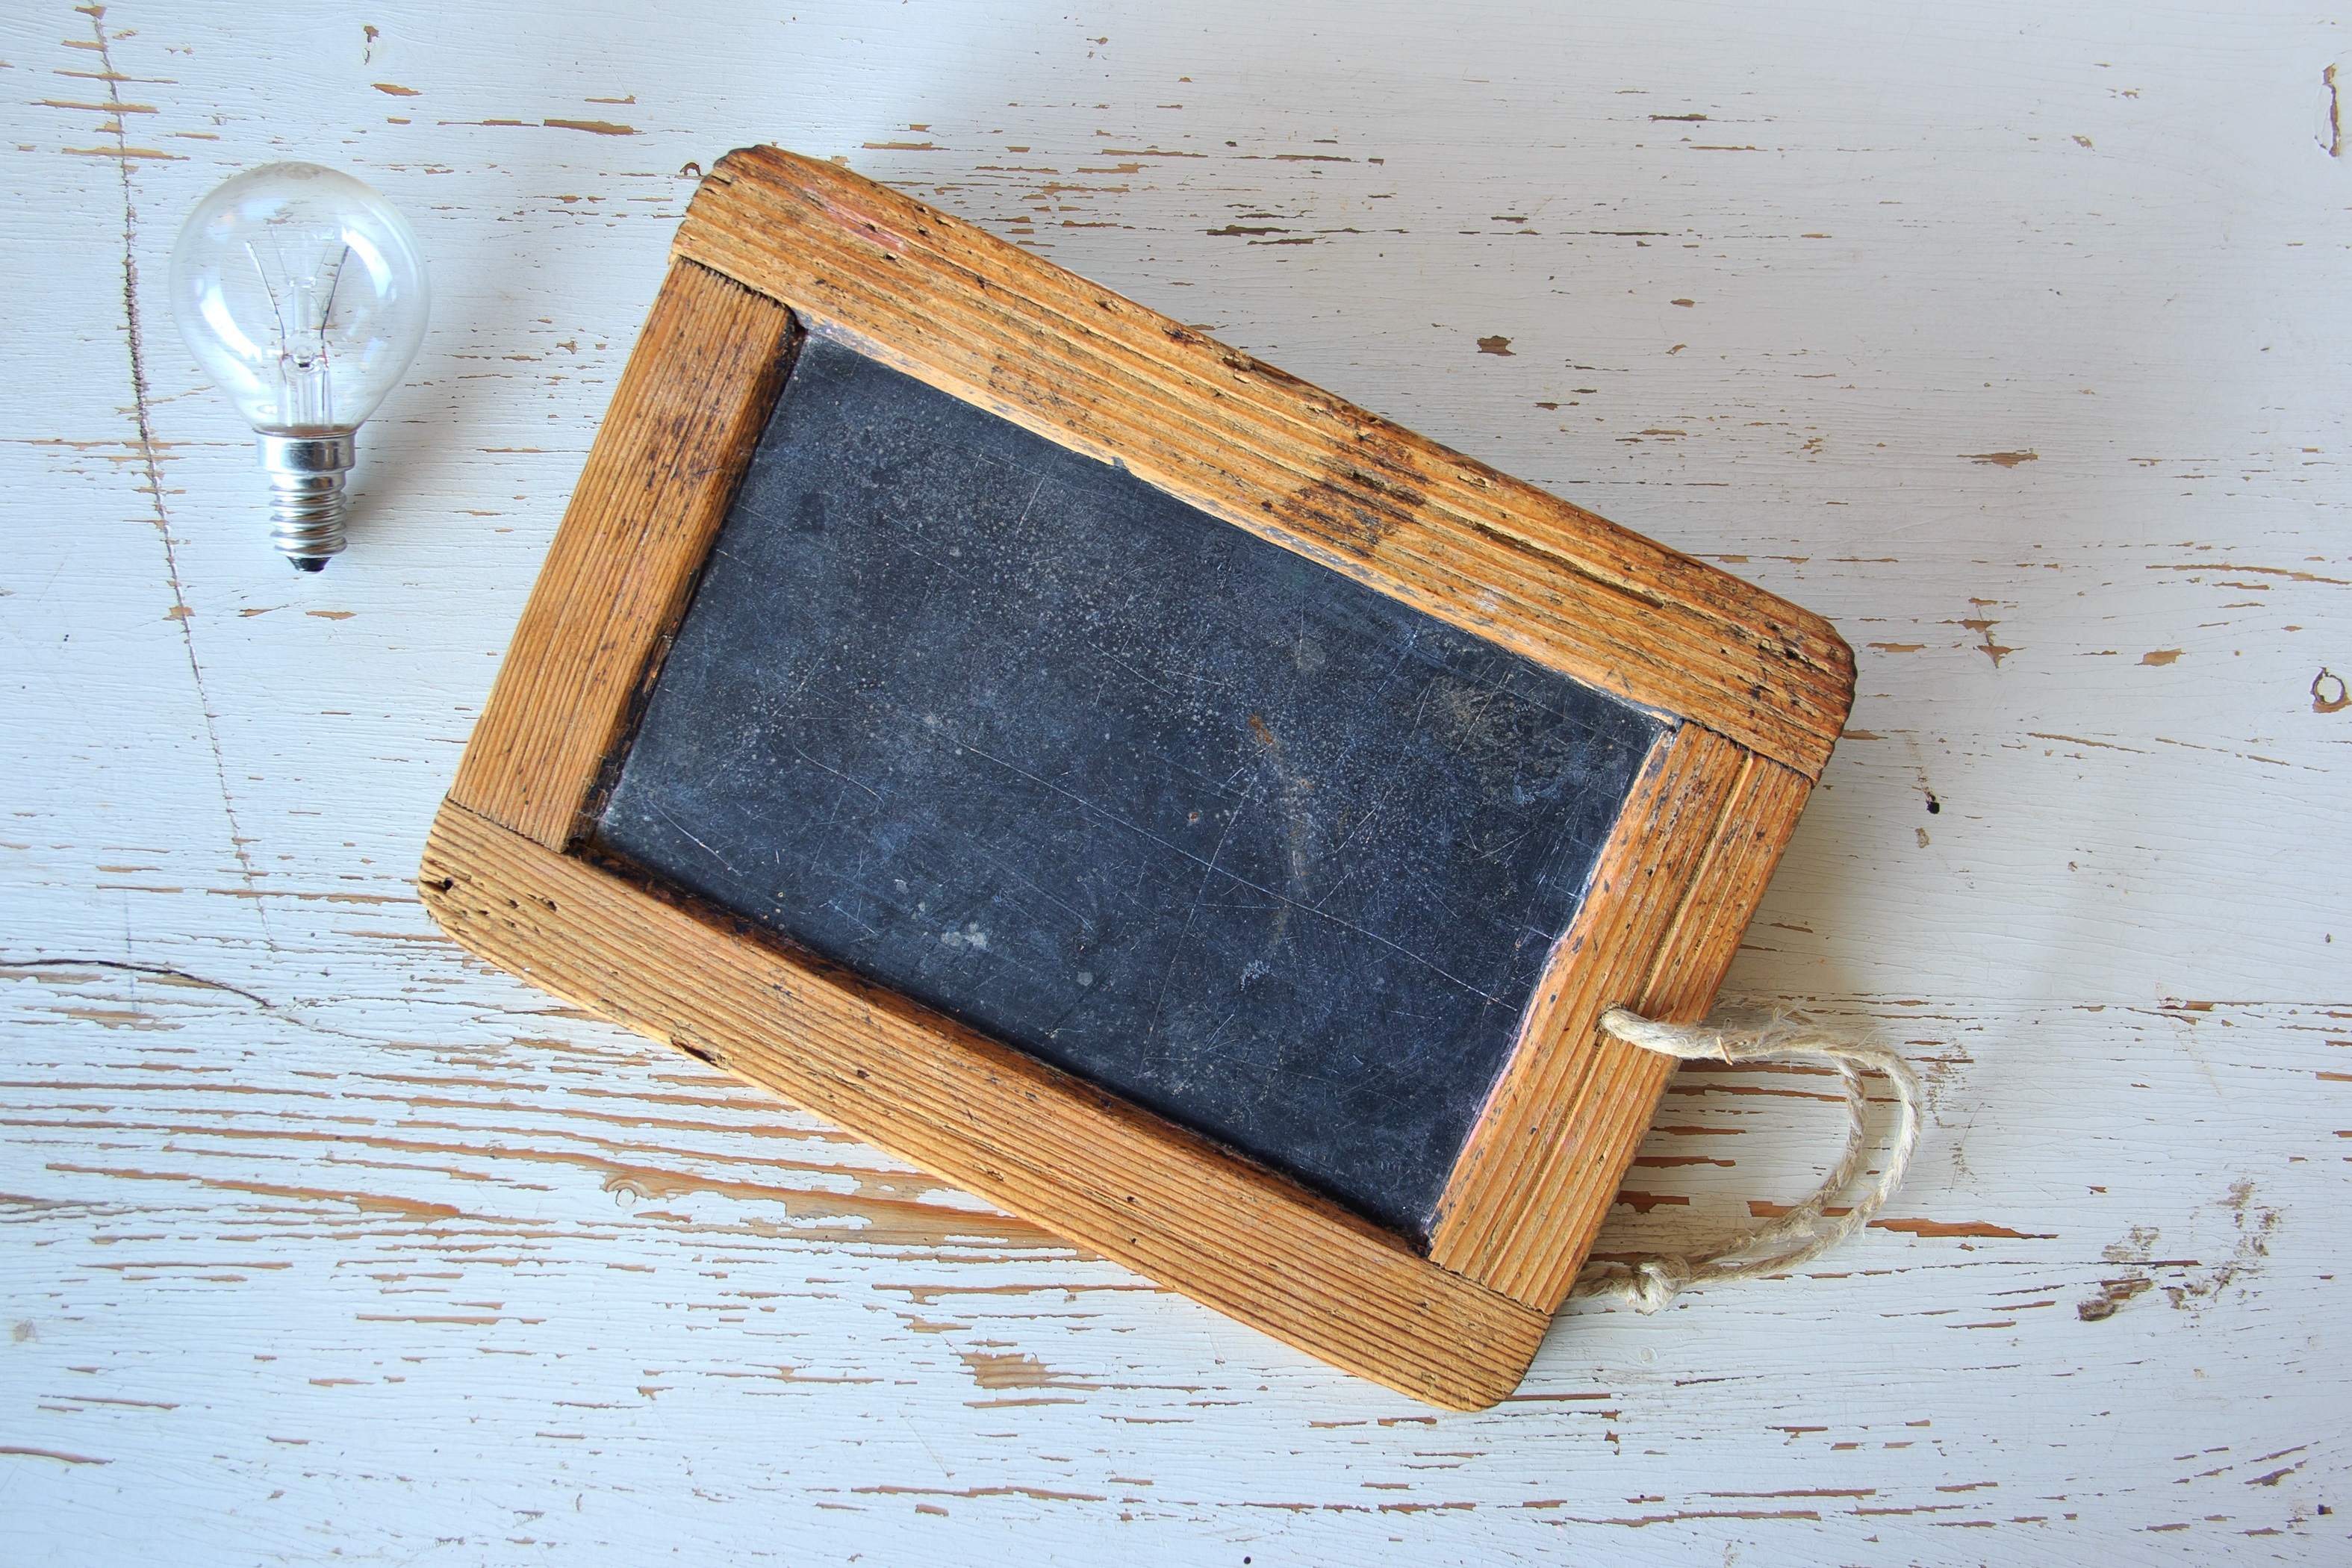
read, light, wood, vintage, old, rustic, symbol, bulb, blackboard, frame, plate, think, student, child, business, lamp, historic, black, lightbulb, energy, education, write, chalkboard, sketch, drawing, creativity, chalk, strategy, rectangle, inspiration, plan, years, concept, school, learn, picture frame, learning, class, idea, draw, solution, success, teaching, knowledge, teach, old school, genius